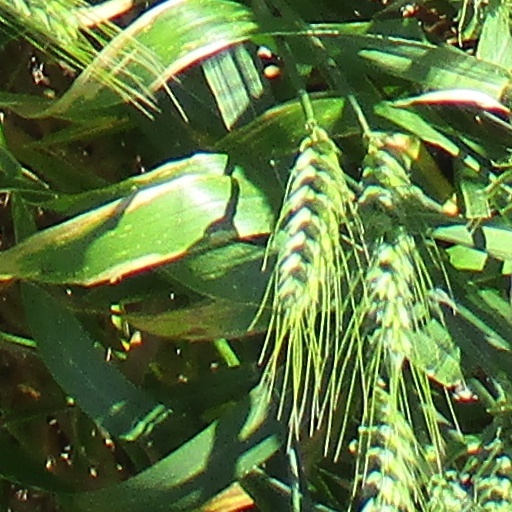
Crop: wheat